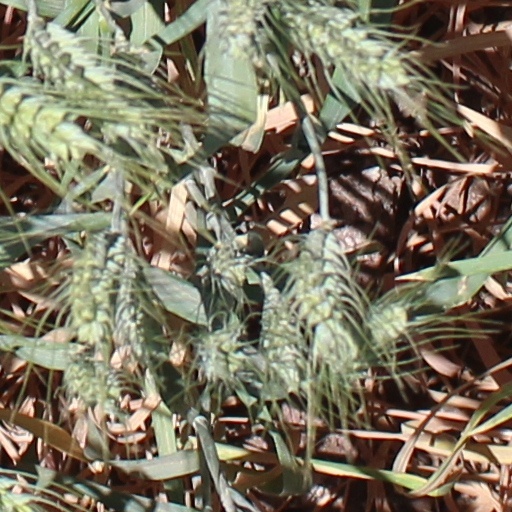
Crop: wheat